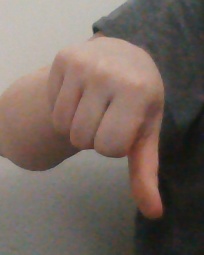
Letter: waw